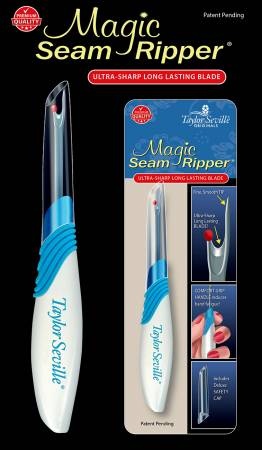
Magic Seam Ripper
Premium Quality, Ultra Sharp Long Lasting Blade with smooth tip. - Comfort Grip handle reduces hand fatigue. - Incudes deluxe safety cap. - Exclusively from Taylor Seville Originals-The Magic Seam Ripper is manufactured by Taylor Seville Originals, an established and innovative sewing and crafting company committed to providing fine quality sewing, and quilting supplies.
Brand: Checker
Category: Arts & Entertainment > Hobbies & Creative Arts > Arts & Crafts > Art & Crafting Tools > Craft Cutting & Embossing Tools > Seam Rippers